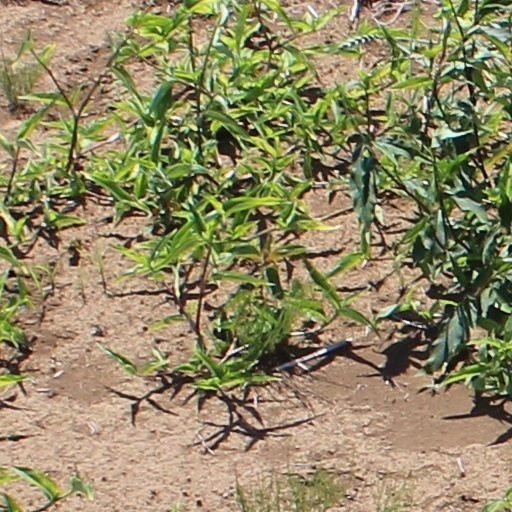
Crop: wheat